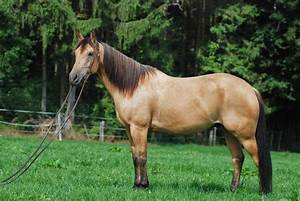
Label: horse